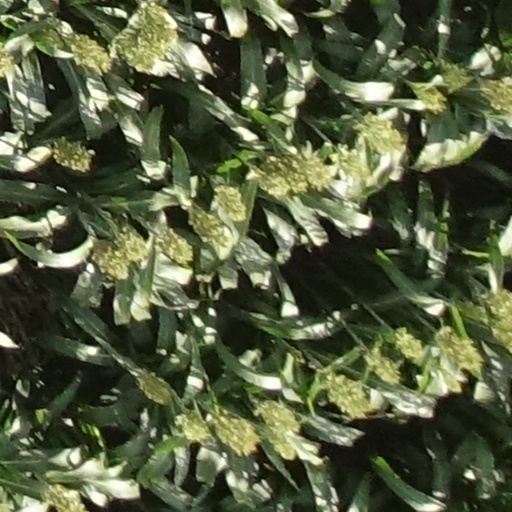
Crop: sorghum